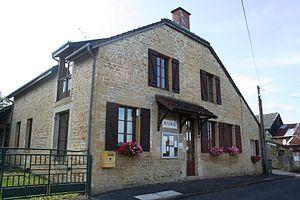
Village Ardennais
La Besace est une commune française située dans le département des Ardennes, en région Grand Est.